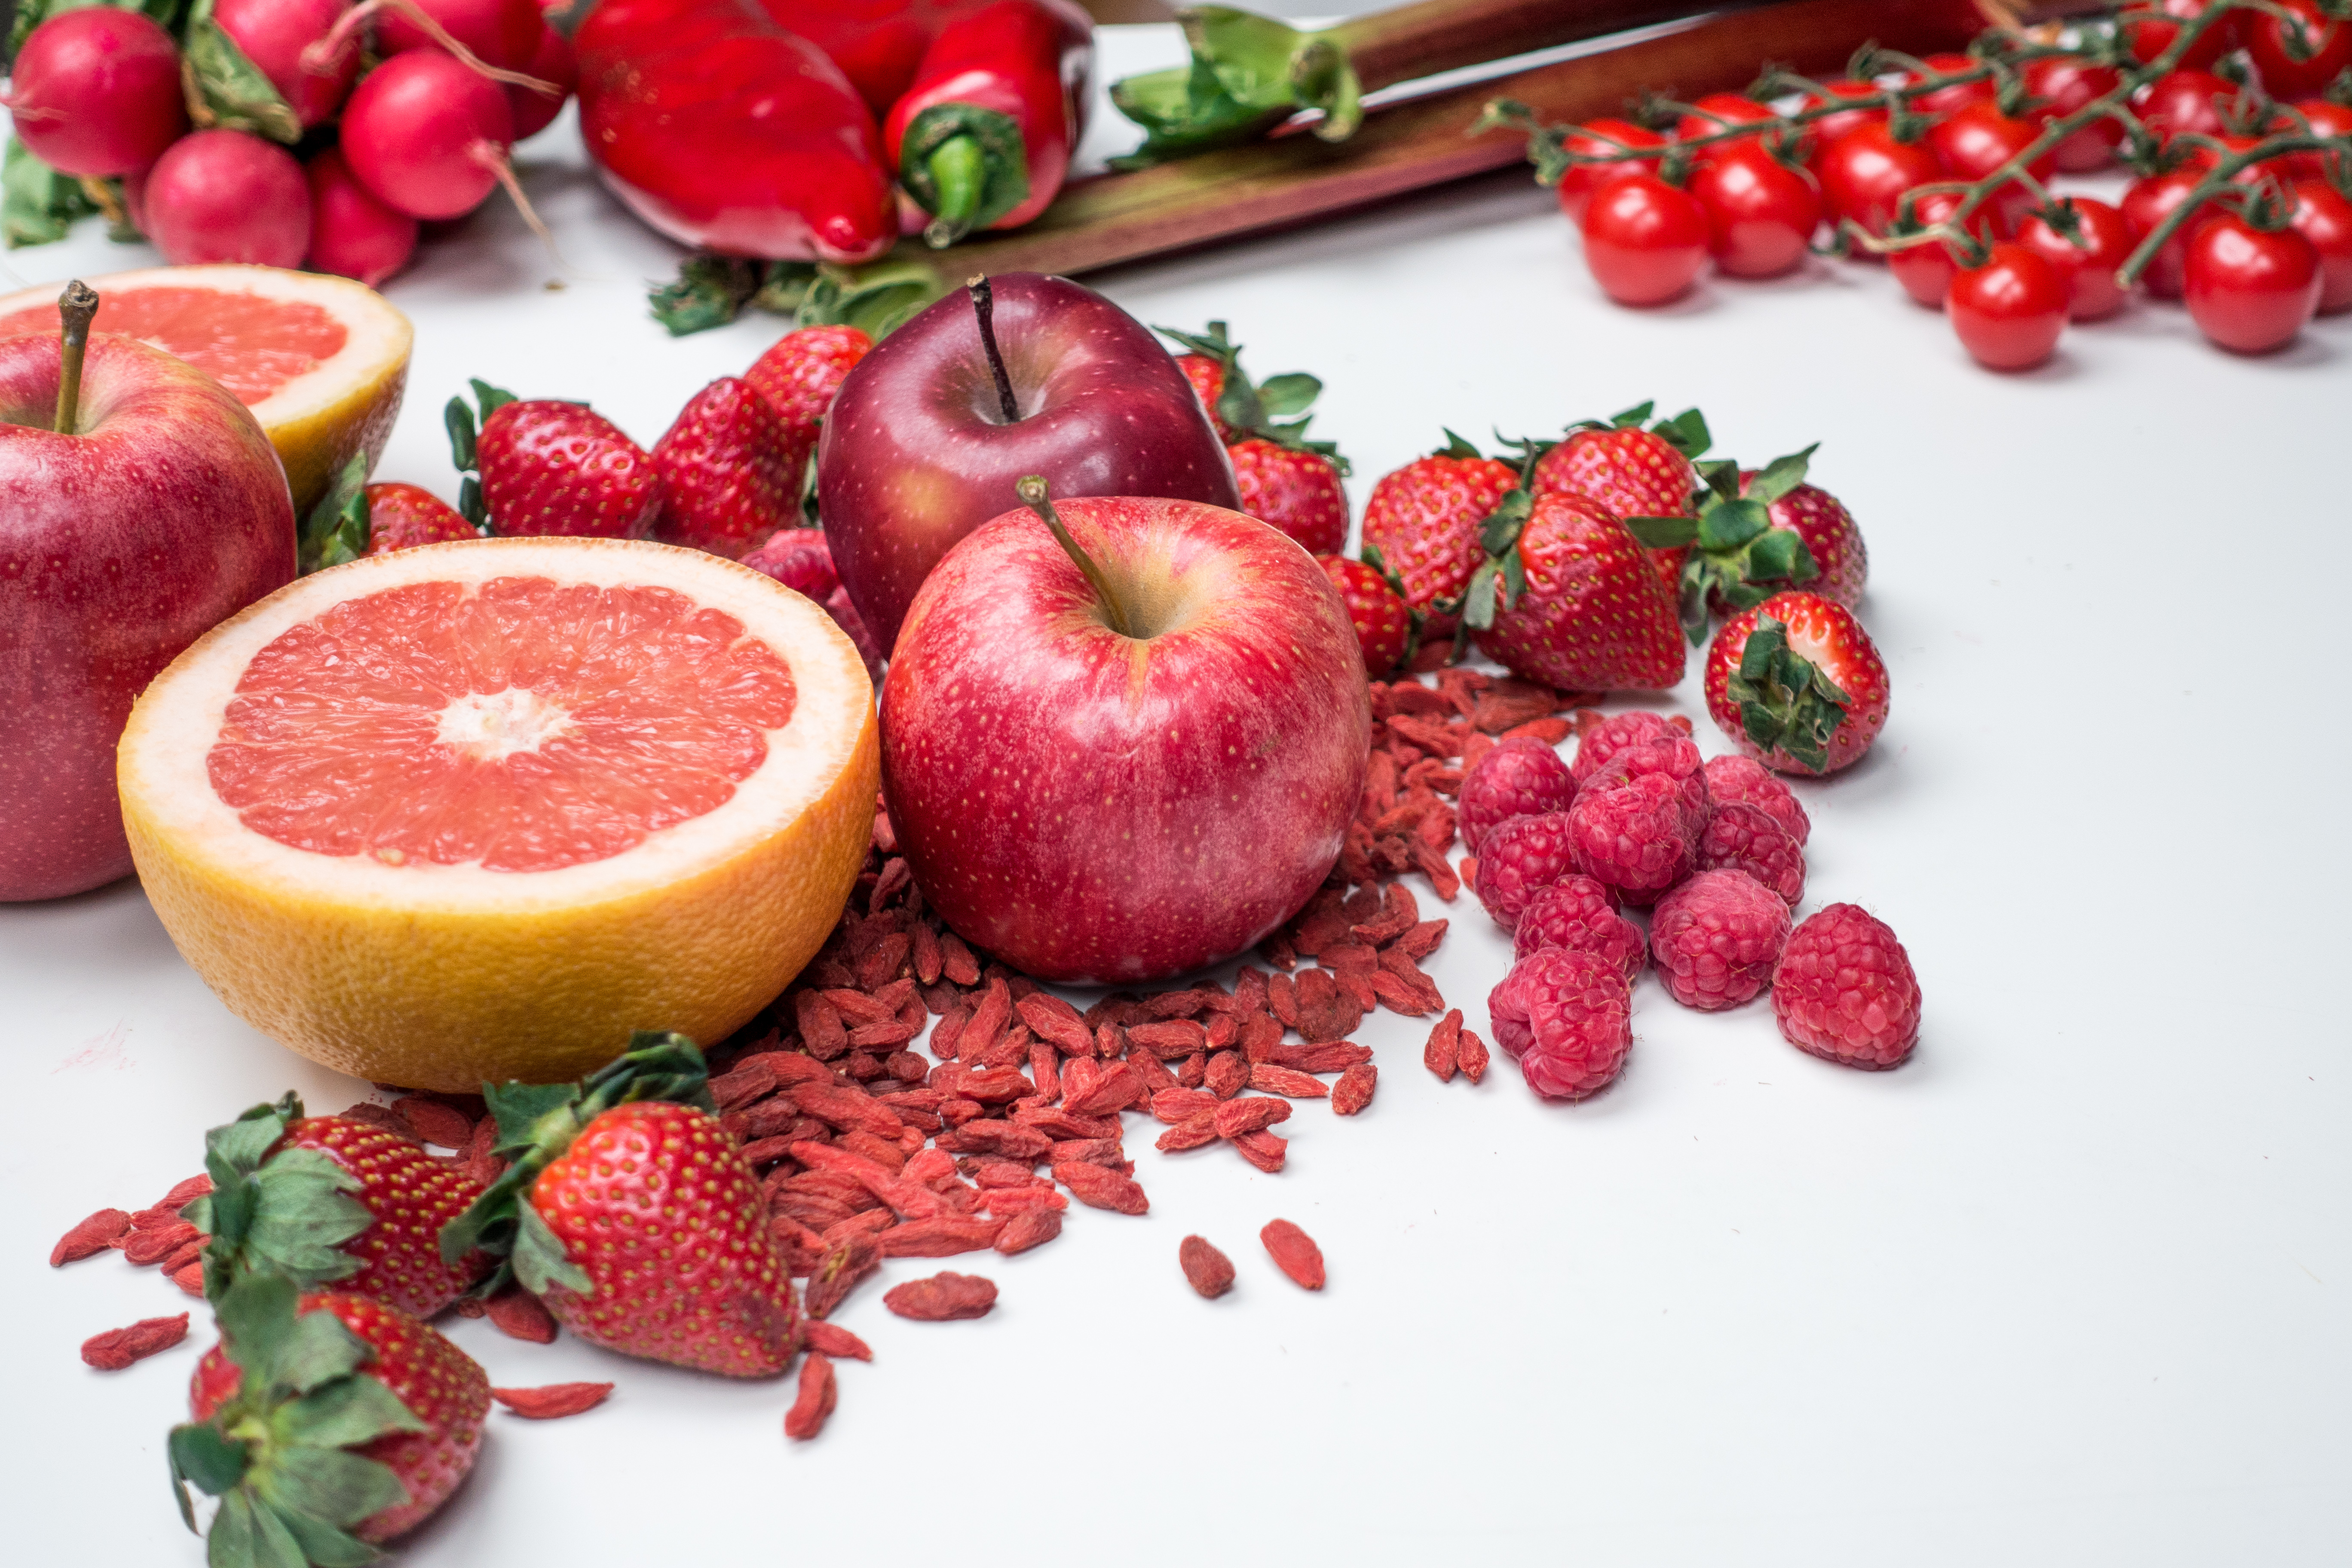
food, tableware, fruit, ingredient, natural foods, recipe, strawberry, cuisine, staple food, dish, dishware, mcintosh, seedless fruit, superfood, serveware, produce, frutti di bosco, Virginia strawberry, sweetness, whole food, berry, accessory fruit, strawberries, plant, local food, apple, Superfruit, rose family, platter, kitchen utensil, peach, malus, still life photography, Food group, plate, vegan nutrition, rose order, breakfast, prunus, garnish